Niels Paarup-Petersen

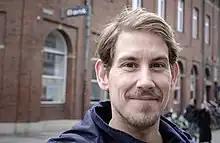
Paarup-Petersen in 2016

Niels Paarup-Petersen (born 1978) is a Swedish politician. he serves as Member of the Riksdag representing the constituency of Malmö Municipality. He was also elected as Member of the Riksdag in September 2022. He is affiliated with the Centre Party.